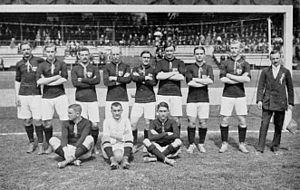
Le Nemzeti Bajnokság I ou NBI, appelé actuellement OTP Bank Liga, est le championnat de football professionnel de plus haut niveau en Hongrie, depuis sa création en 1901.
Le tournoi de football des Jeux olympiques de 1912 à Stockholm s'est déroulé du 29 juin au 5 juillet 1912. C'est la quatrième fois que le football est au calendrier olympique, mais seulement la deuxième édition officielle après celle de 1908. Bien que le nombre de participants par rapport à la première compétition ait plus que doublé, les trois mêmes équipes sont médaillées et dans le même ordre que quatre ans auparavant. Tout comme la Football Association avait géré la compétition olympique de football 1908 à Londres, la fédération suédoise organise l'événement en 1912.